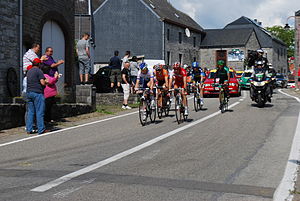
1. etape af Tour de France 2012
Udbruddet med Nicolas Edet, Yohann Gène, Pablo Urtasun, Maxime Bouet, Anthony Delaplace og Michael Mørkøv
Første etape af Tour de France 2012 var en 198 km lang flad etape. Den blev kørt søndag den 1. juli fra Liège til Seraing i Belgien.